Tarlati Polyptych

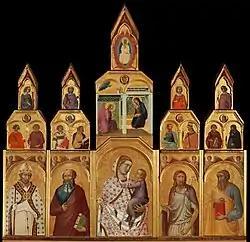
The Tarlati Polyptych

The Tarlati Polyptych is a polyptych painted by the Italian artist Pietro Lorenzetti, in tempera and gold on panel, in 1320. It is located at the church of Santa Maria della Pieve in Arezzo, Tuscany. At its centre is the Madonna (draped in a magnificent ermine-lined robe) and Child, flanked (from left to right) by the saints Donatus (Arezzo's patron saint), John the Evangelist, John the Baptist, and Matthew. The altarpiece is named after its patron Guido Tarlati, Bishop of Arezzo, who died in 1327.